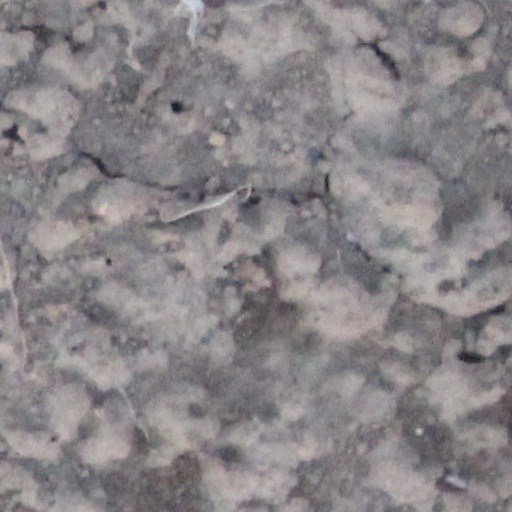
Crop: wheat